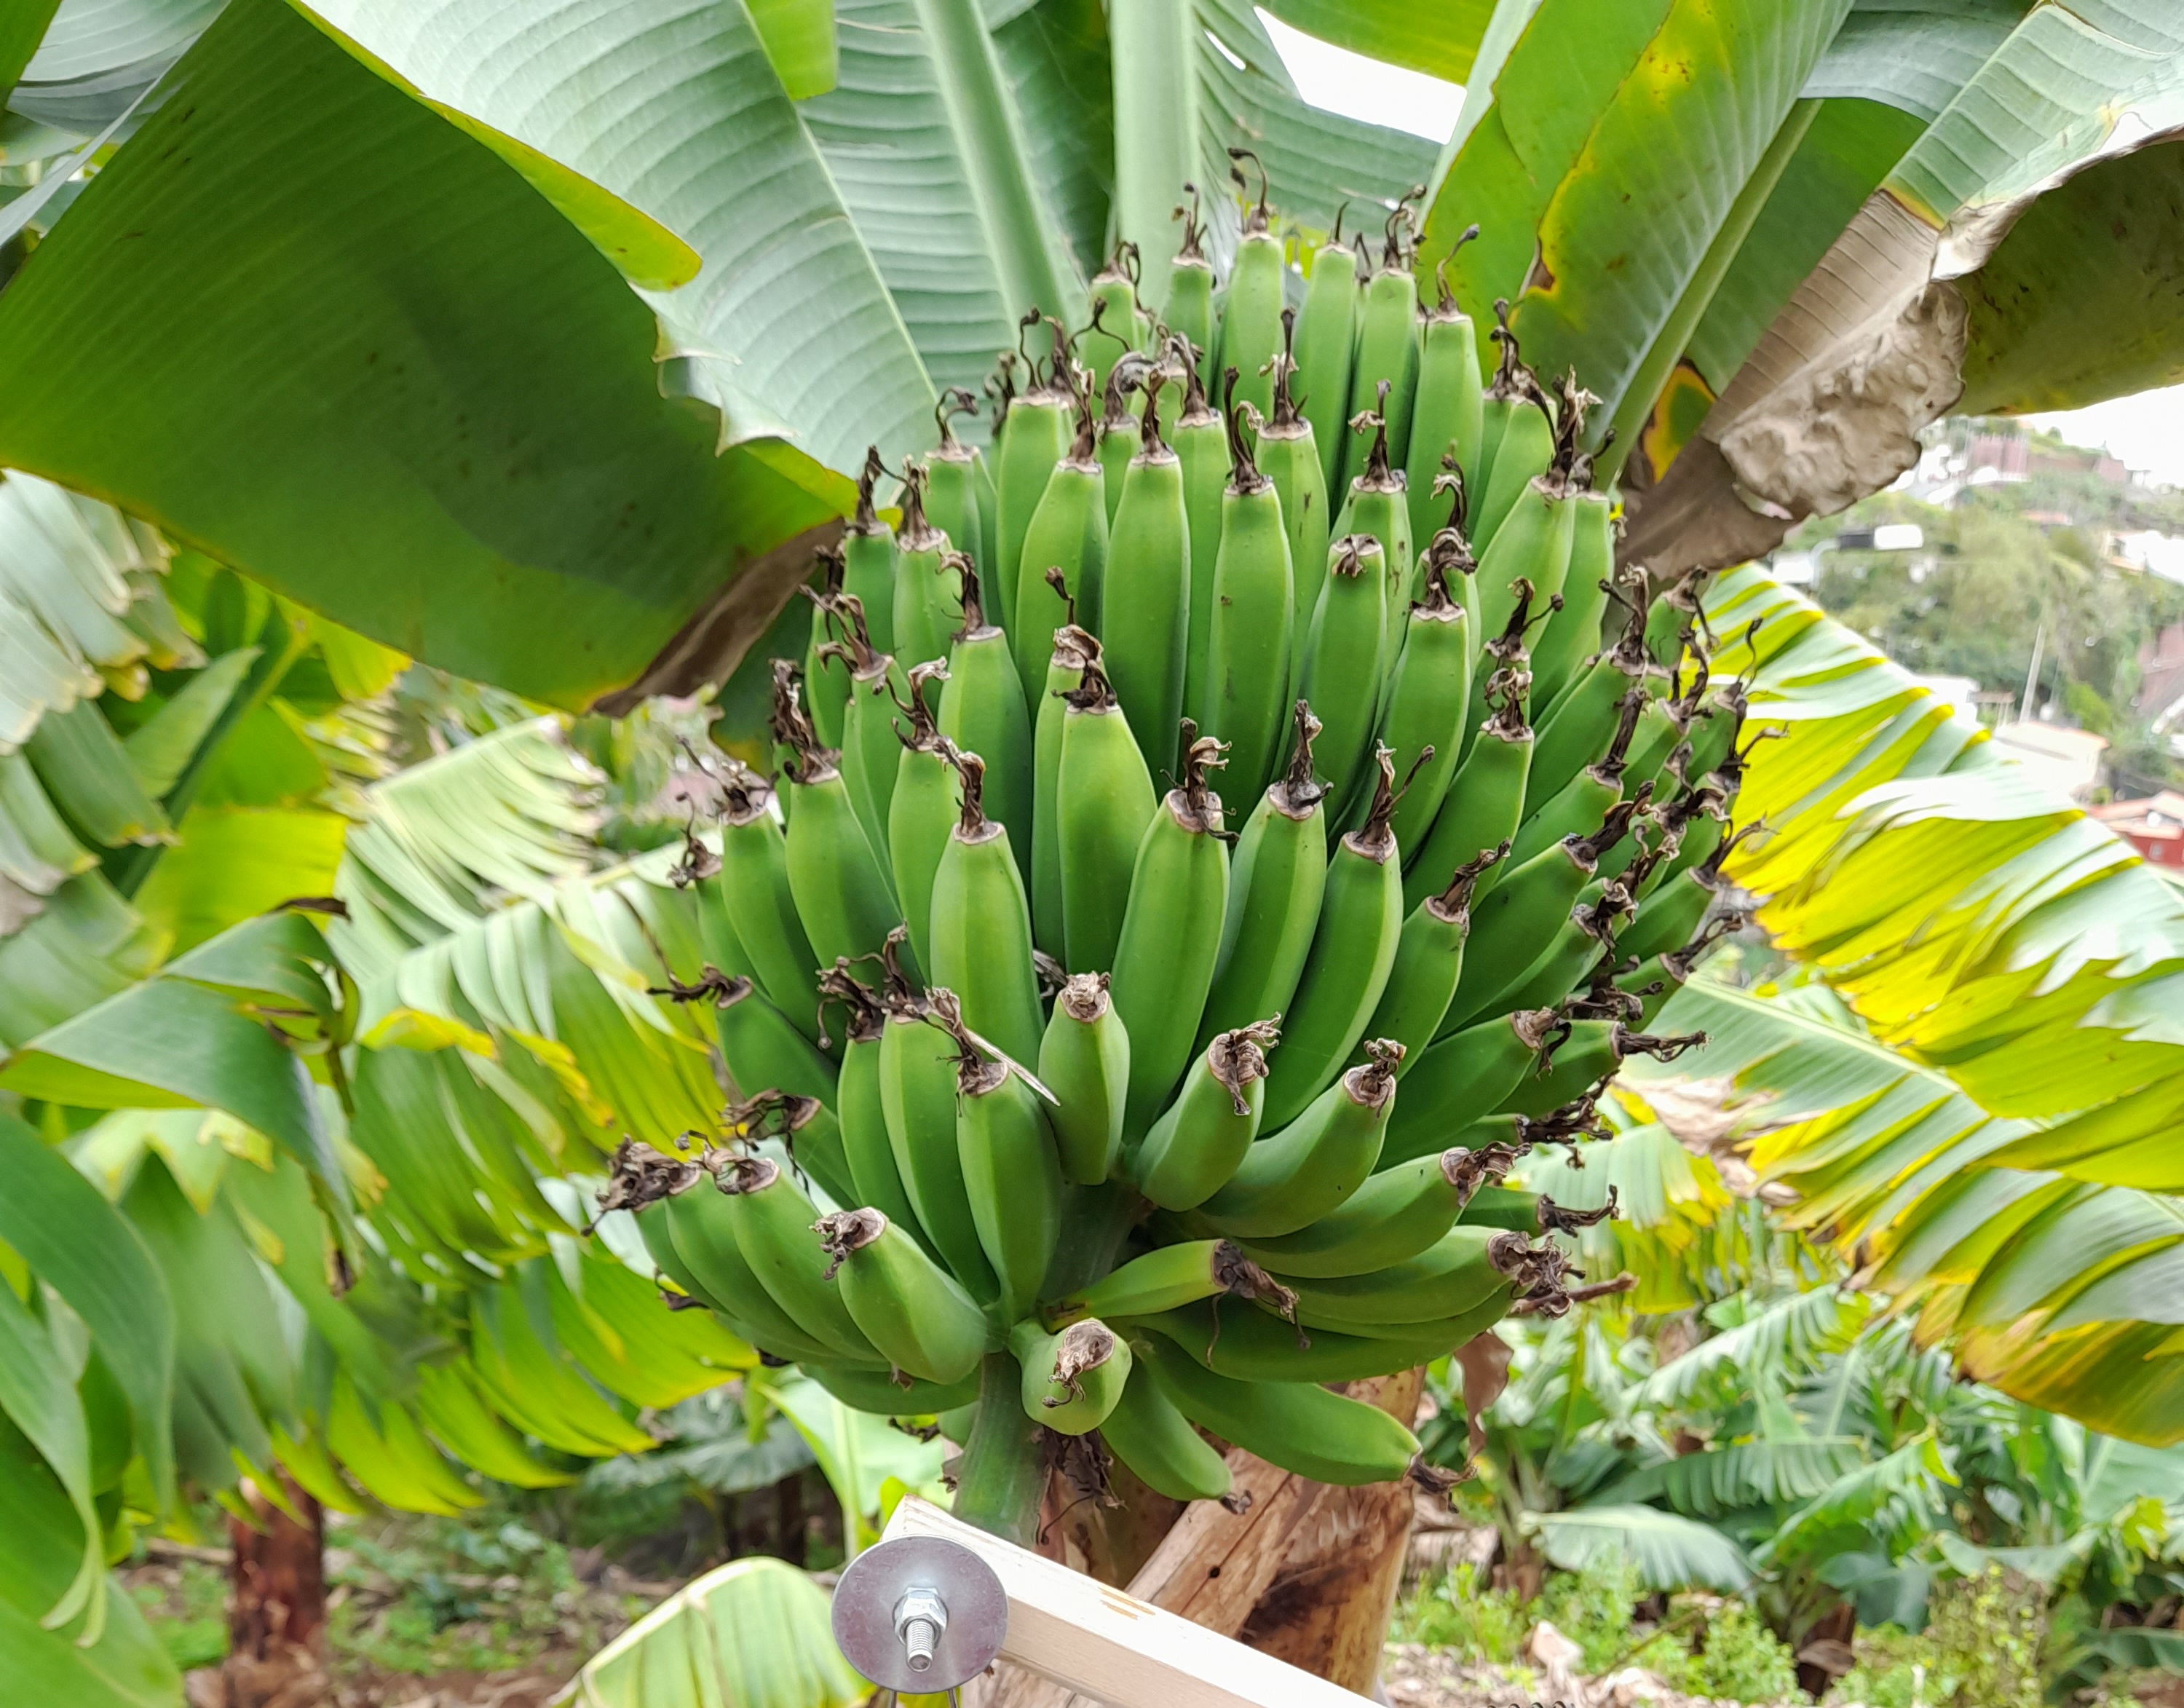
Label: Keep